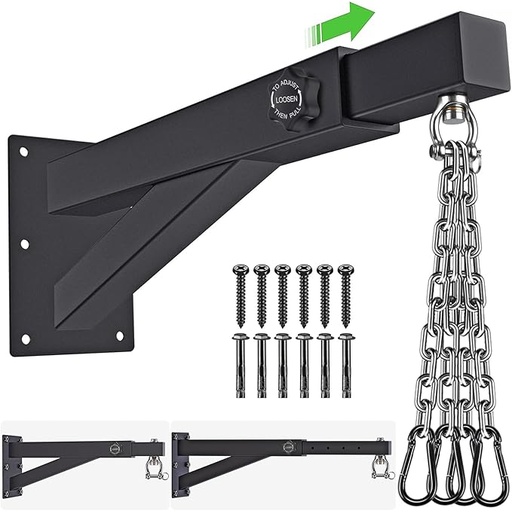
BeneLabel Wall Mount Heavy Bag Hanger, Heavy Duty Punching Bag Stand, Boxing Bag Bracket for Home Gym Indoor Outdoor, 800 LB Capacity
Brand: Benelabel
Category: Sporting Goods > Athletics > Boxing & Martial Arts > Boxing & Martial Arts Training Equipment > Punching & Training Bag Accessories